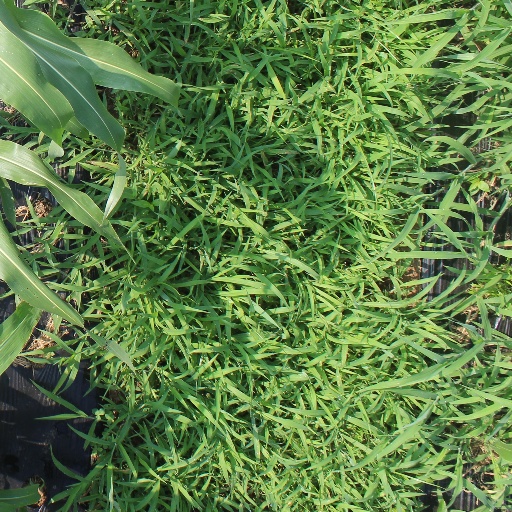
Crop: sorghum